Hybrid electric truck

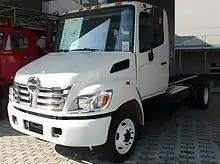
Hino hybrid diesel-electric truck.

A hybrid electric truck is a form of truck that uses hybrid electric vehicle (HEV) technology for propulsion, instead of using only a combustion engine.